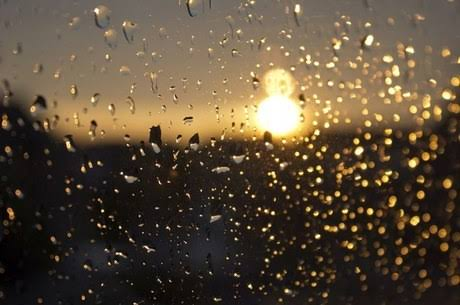
Fire: no
Smoke: no